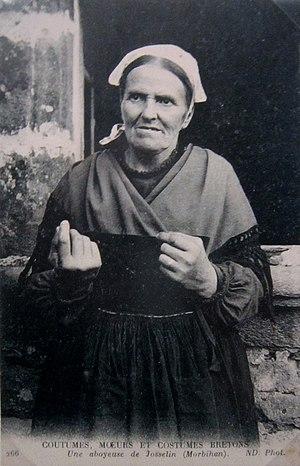
Une ""aboyeuse"" de Josselin (carte postale ND Photo, avant 1918)"
Les aboyeuses de Josselin étaient des femmes qui entraient en transe lors du pèlerinage de Notre-Dame du Roncier à Josselin. Les sons rauques, animaux, semblables à des aboiements, qu'elles produisaient pendant leur crise sont à l'origine de cette appellation.